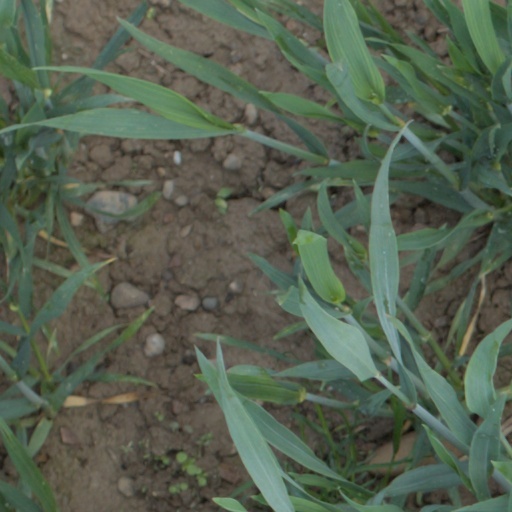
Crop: wheat